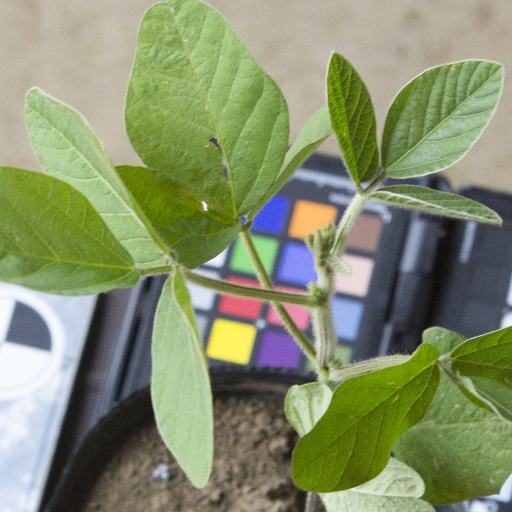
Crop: soybean